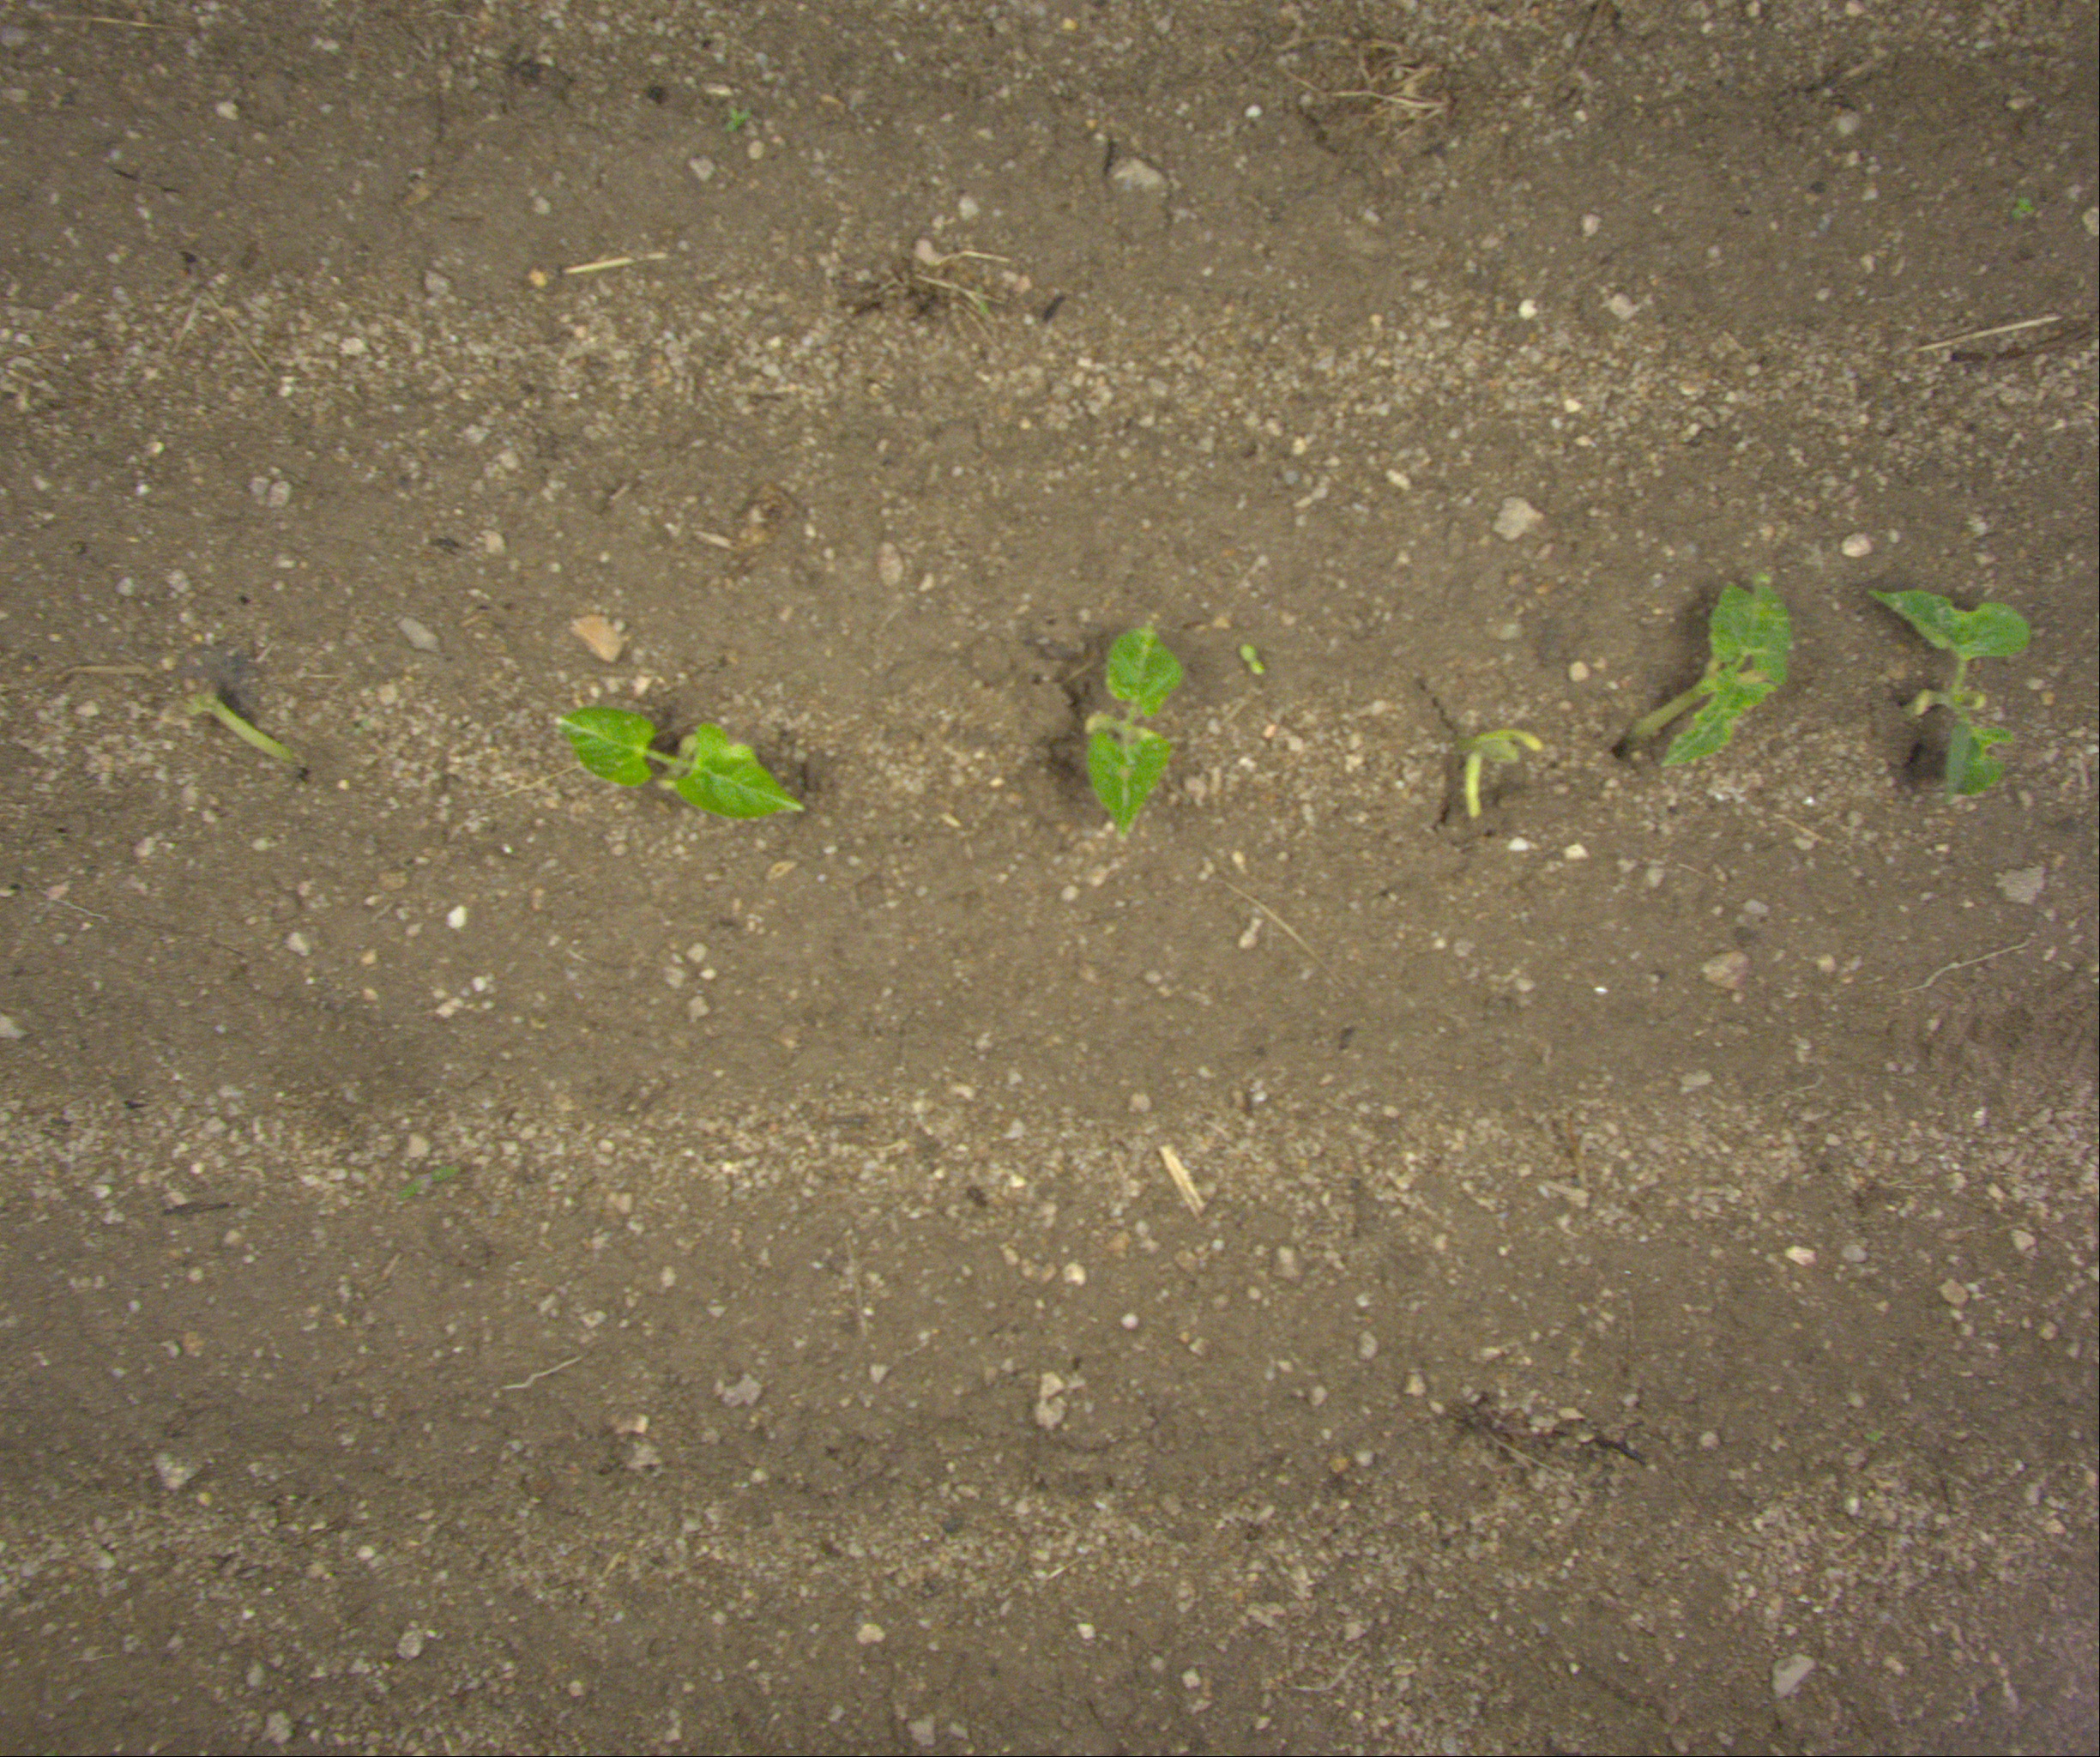
Crop: bean
Objects: bean, bean, bean, bean, bean, stem_bean, stem_bean, stem_bean, stem_bean, stem_bean, stem_bean